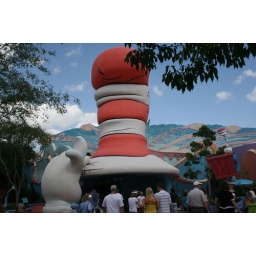
cat in the hat